San Juan Nationalist revolt

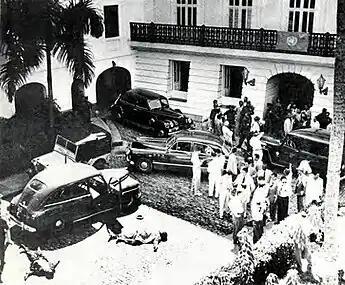
The bodies of Carlos Hiraldo Resto and Manuel Torres Medina lie on the ground, after their attack on "La Fortaleza"

The government learned of the planned attacks from informants named Faustino Díaz Pacheco and Luciano Cuadra. Faustino Díaz Pacheco was the brother of Raimundo Díaz Pacheco, the Commander-in-Chief of the Nationalist Cadets of the Republic. He was thus aware of all Nationalist activity and planning not only in San Juan, but throughout the entire island. Luciano Cuadra was president of the San Juan chapter of the Nationalist Party. Pacheco and Cuadra betrayed their own organization, informed the police, and later became government witnesses.